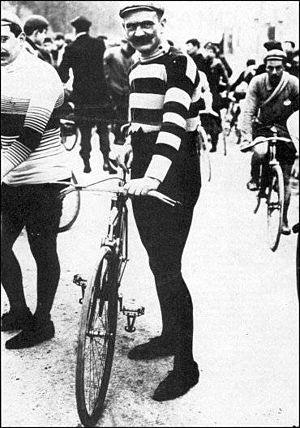
Le Tour de France 1903 est la 1ʳᵉ édition du Tour de France et a eu lieu en 1903, du 1ᵉʳ au 19 juillet. Course cycliste organisée par le journal L'Auto, elle se déroule en six étapes. Le parcours relie les principales villes françaises, Paris, Lyon, Marseille, Toulouse, Bordeaux et Nantes. L’un des favoris de l'épreuve, Maurice Garin, remporte trois étapes et le classement général avec près de trois heures d'avance sur le deuxième, Lucien Pothier, ce qui constitue le plus grand écart entre le vainqueur du Tour et son dauphin dans l'histoire de cette compétition. La longueur des étapes, disputées pour partie de nuit, varie de 268 à 471 km, pour un total de 2 428 km.
La 8ᵉ édition de la course cycliste Paris-Roubaix a eu lieu le 11 avril 1903 et a été remportée par le Français Hippolyte Aucouturier. L'épreuve comptait 268 kilomètres. Au départ 51 coureurs étaient engagés.